Sports in Tamil Nadu

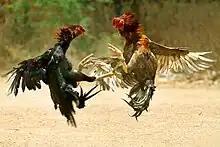
Seval sandai, traditional cock fight in Tamil Nadu

Seval Sandai or Seval Porr (cockfighting) is a popular rural sport in Tamil Nadu. Three or four-inch blades are attached to the cocks' feet and the winner is decided after three or four rounds of no holds barred fighting. The sport involves major gambling in recent times. Cockfighting in Tamil Nadu is mentioned in ancient literature like Manu Needhi Sastiram, Kattu Seval Sastiram and other Sangam literature. It is referred to as the favorite pastime for the warriors of Tamil country and is acknowledged as one amongst the 64 great arts. It is now widely played in North America and Asia.